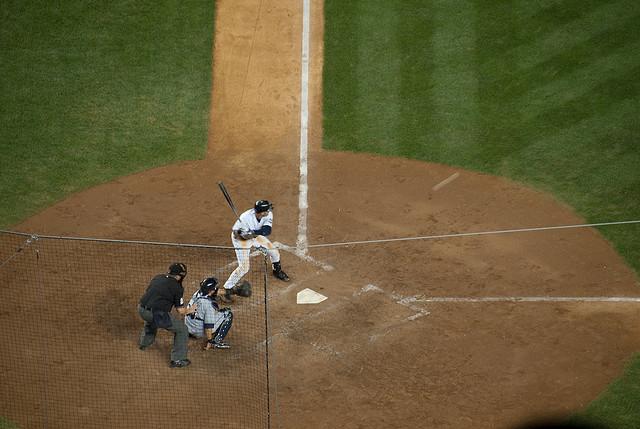
một trận thi đấu bóng chay nam đang diễn ra ở trên sân